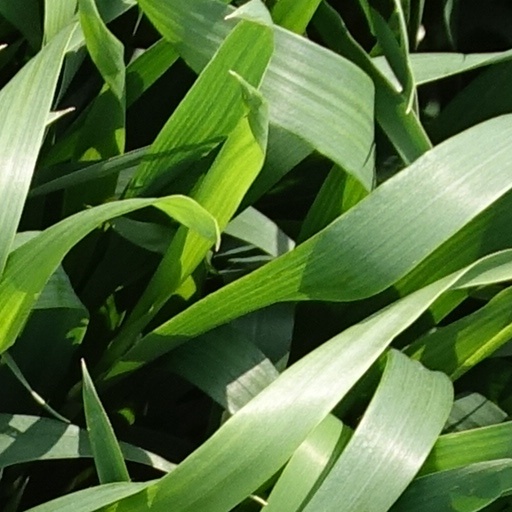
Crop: wheat